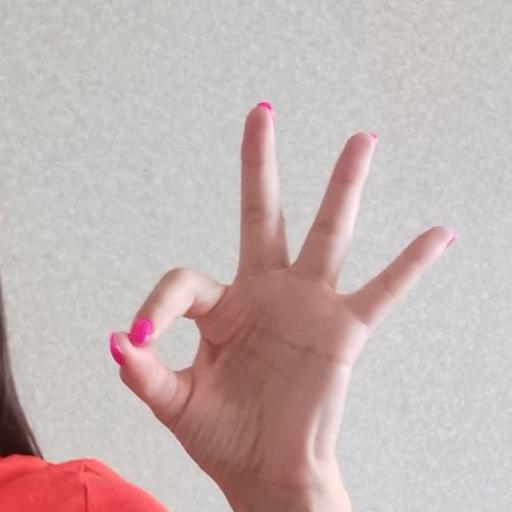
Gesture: ok